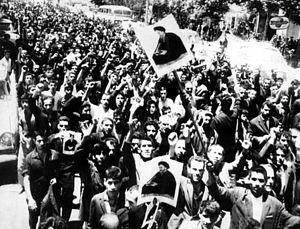
La Révolution du Roi et du Peuple ou Révolution du Roi et de la Nation, popularisée sous le nom de Révolution Blanche, est une série de réformes à grande portée lancée en 1963 par le dernier Shah d'Iran, Mohammad Reza Pahlavi et appliquée par ses Premiers Ministres successifs Ali Amini, Asadollah Alam, Hassan Ali Mansour et Amir Abbas Hoveida. Le programme tire son nom du projet en 6 points conçu par Ali Amini et présenté devant le Congrès national des agriculteurs d'Iran le 11 janvier 1963, et qui fut approuvé par référendum le 26 janvier 1963.
1963 est une année commune commençant un mardi.
En juin 1963, il eut des troubles en Iran. Après de longues luttes politiques, le 5 juin 1963, l'hodjatoleslam Rouhollah Khomeini est arrêté et l'état d'urgence imposé. Cette journée fut par la suite considérée par Khomeini et ses fidèles comme le Début de la Révolution Islamique et est aujourd'hui est un jour commémoré en Iran. L'arrestation de Khomeini déclenche une vague de violentes manifestations de la part de ses partisans.